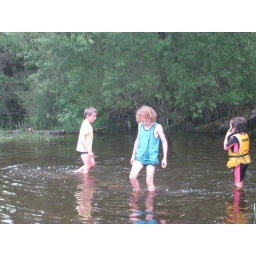
Lachlan, Flynn Rosie and Jody Burrell playing in the lake water rising out of the swamp next to the DOC campsite